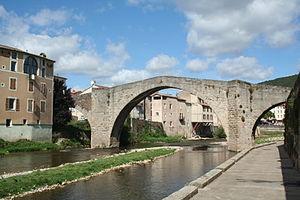
Saint-Affrique (Aveyron, France) - pont vieux sur la Sorgues.
Cette liste de ponts de France présente une liste de ponts remarquables de France, tant par leurs caractéristiques dimensionnelles, que par leur intérêt architectural ou historique.
Le Chevalier de Pardaillan est un film franco-italien réalisé par Bernard Borderie d'après le volume La Fausta de la série Les Pardaillan de Michel Zévaco, film sorti en 1962.
La liste des ponts médiévaux en France comprend tous les ponts construits entre 500 et 1500 de l'ère commune dans la France actuelle, qui inclut donc les régions qui ne faisaient pas partie de la France au Moyen Âge, telles que la Bourgogne, l'Alsace, la Lorraine et la Savoie. Avec les ponts romains qui subsistent, il existe plus ou moins 700 structures connues en France.